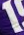
Number: 1